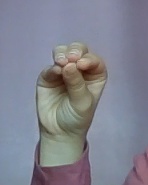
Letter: ha